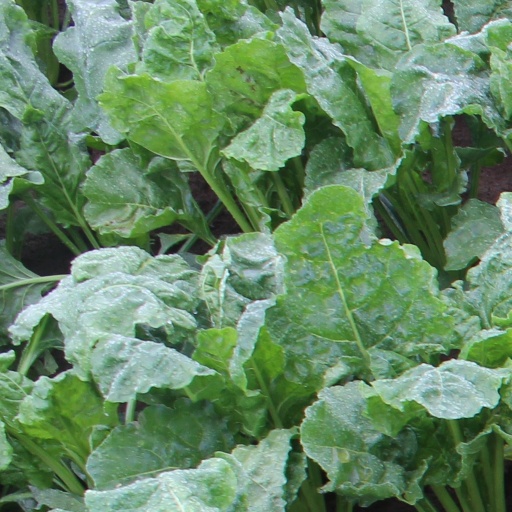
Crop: sugar beet